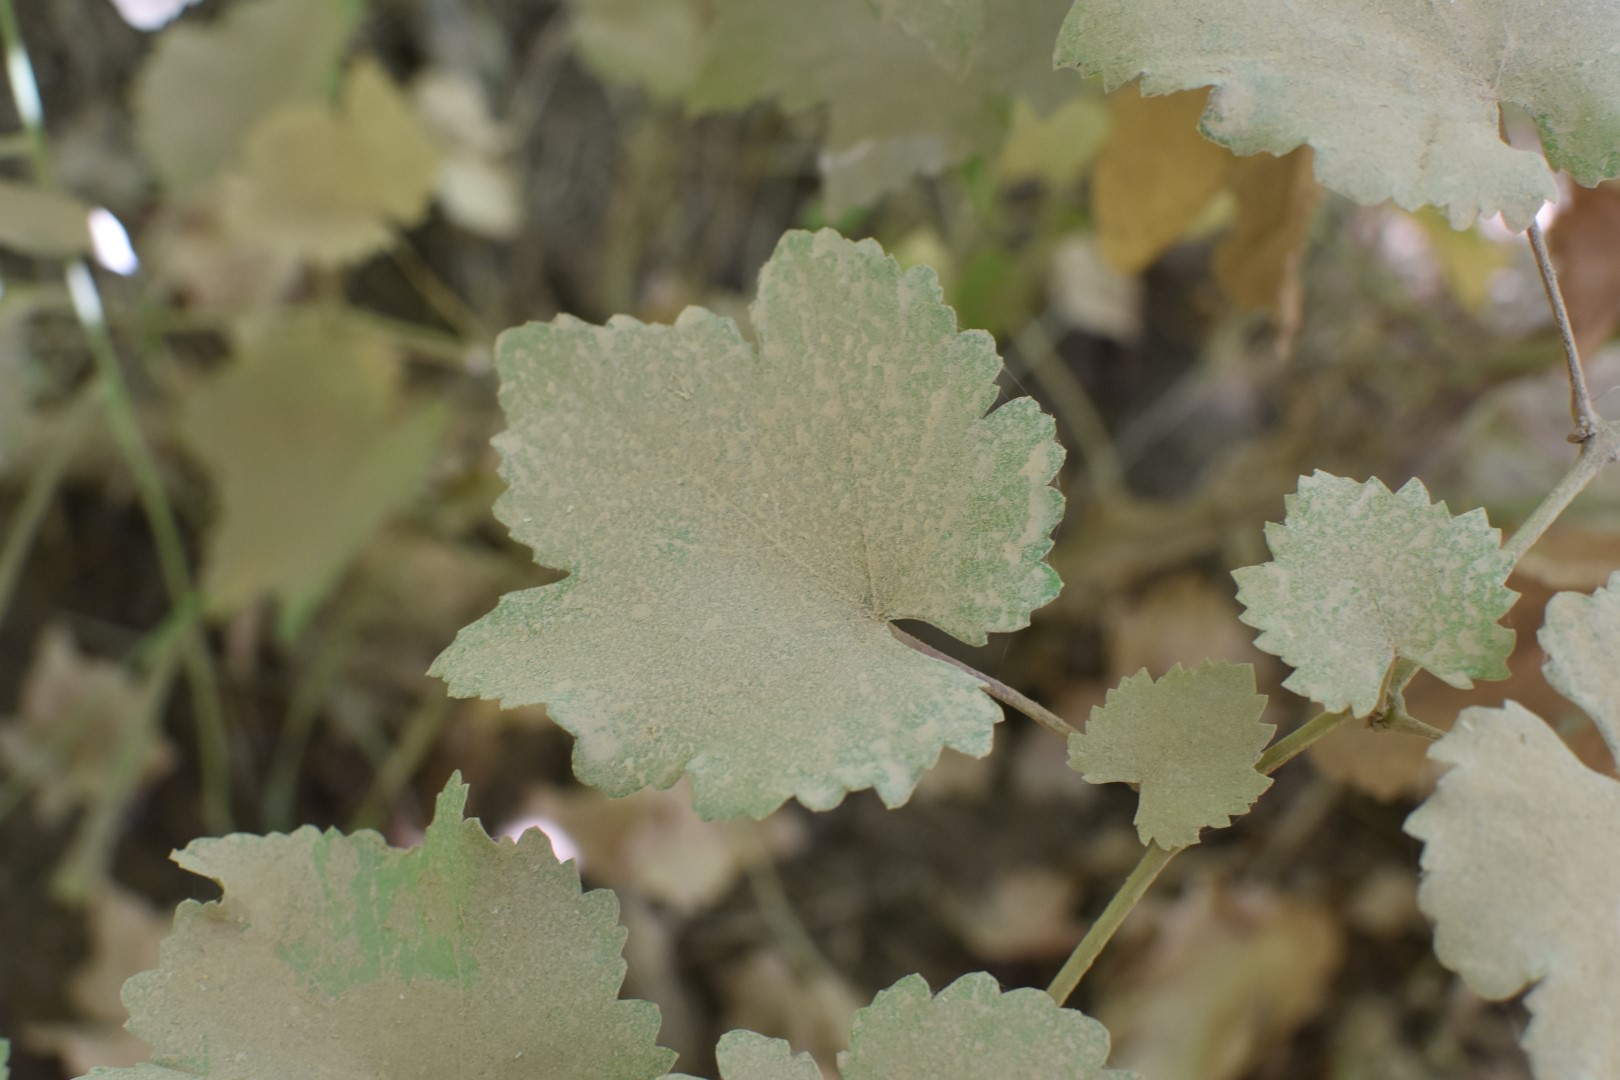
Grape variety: Riasi